John D Morton

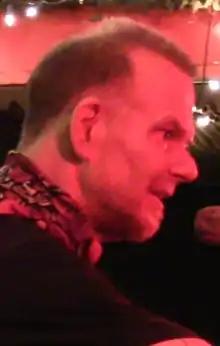
Morton playing with X_____X at the Cake Shop in New York City

John D Morton (born March 27, 1953) is an American musician born in the Cleveland suburb of Lakewood, Ohio, best known as the leader and founder of protopunk band electric eels in 1972.